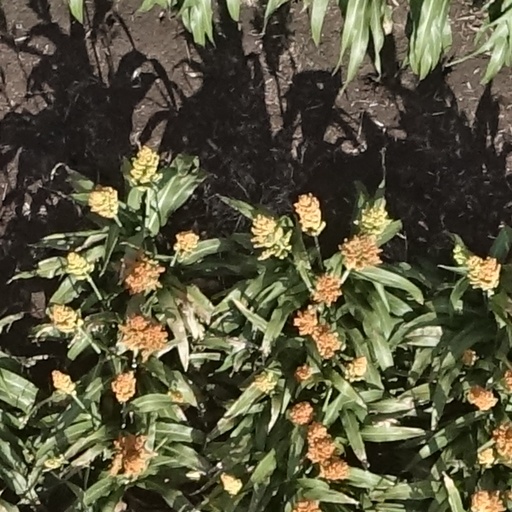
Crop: sorghum